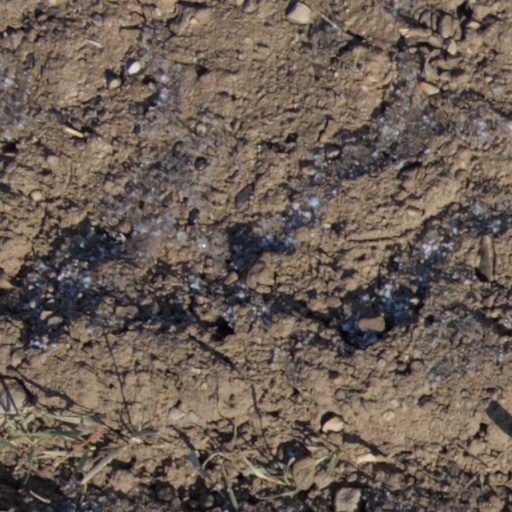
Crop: wheat